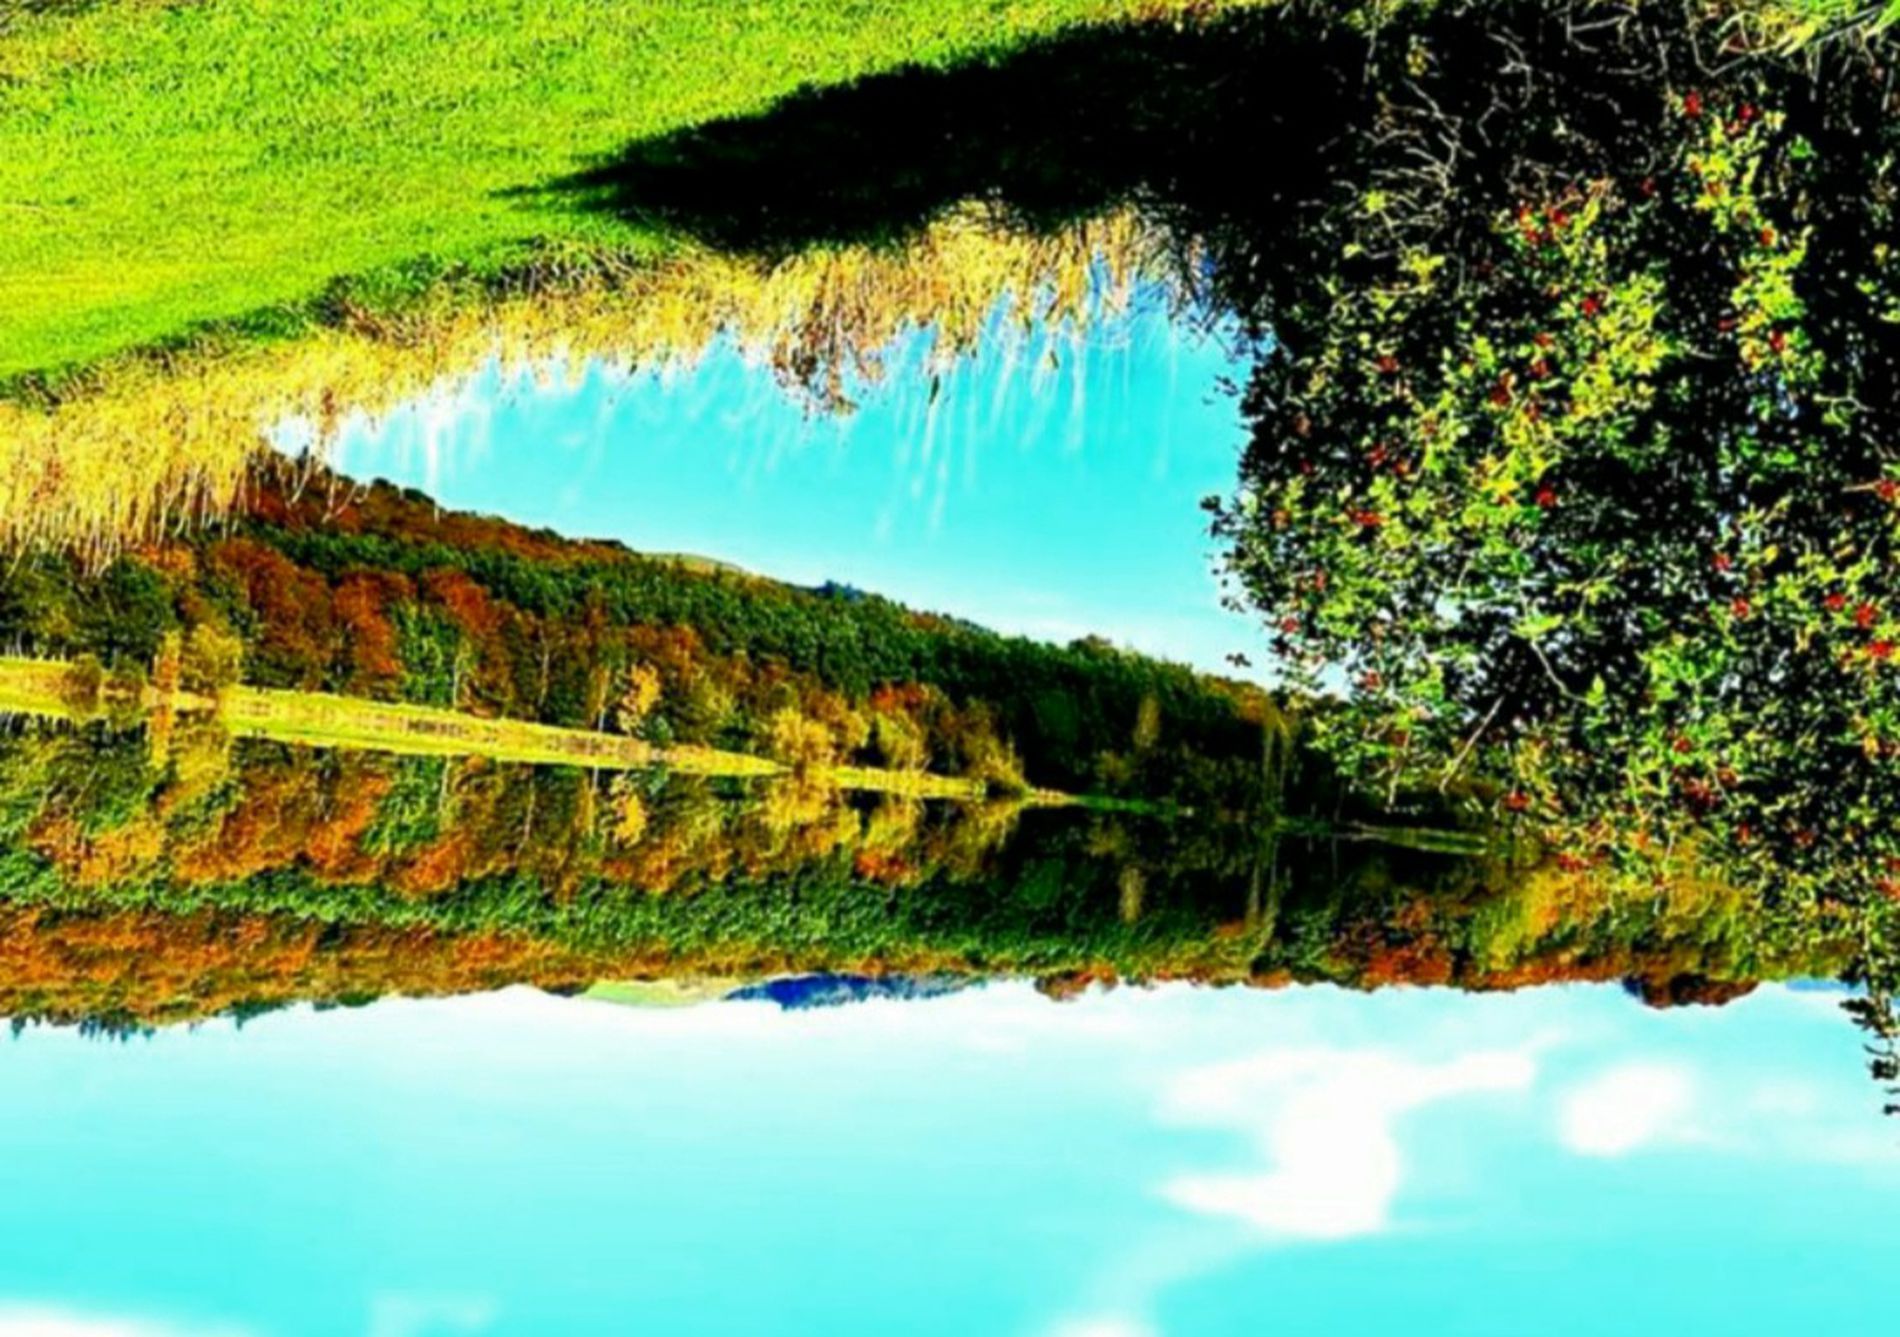
Flipped Nature
The image presents an inverted perspective of nature, a blue sky and surrounding plants encircle a small lake, with everything reflected in its surface.
A wide shot in daylight captures a flipped view of nature reflected on water. The reflection invites deeper thought about perception and reality.
Labels: Nature, Outdoors, Scenery, Pond, Water, Plant, Vegetation, Lake, Grass, Landscape, Land, Tree, Green, Woodland, Field, Grassland, Sky, Aerial View, River, Canal, Plant Reflection, Sky Reflection